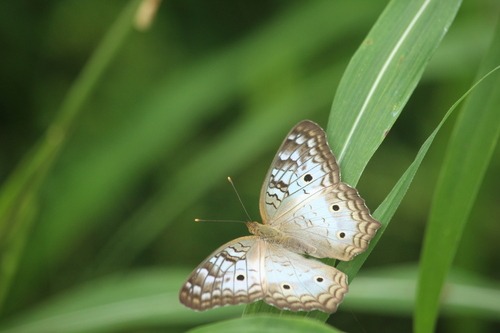
Scientific name: Anartia jatrophae
Common name: White peacock
Family: Nymphalidae
Order: Lepidoptera
Pollinator type: Primary pollinator
Habitat: Gardens, parks, and open areas
Geographic range: Southern United States to Argentina
Conservation status: Least Concern